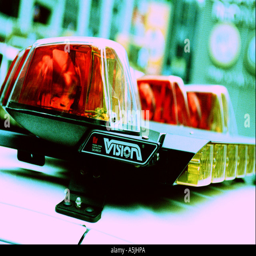
lights on top of a police car